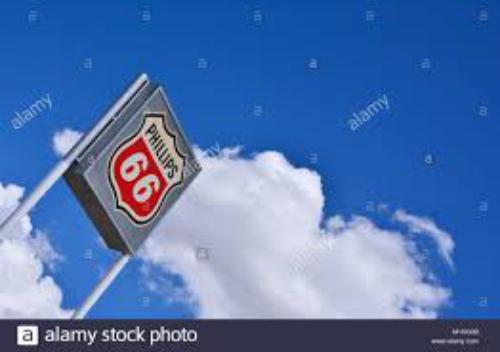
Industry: Transportation